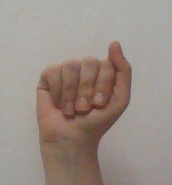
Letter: saad